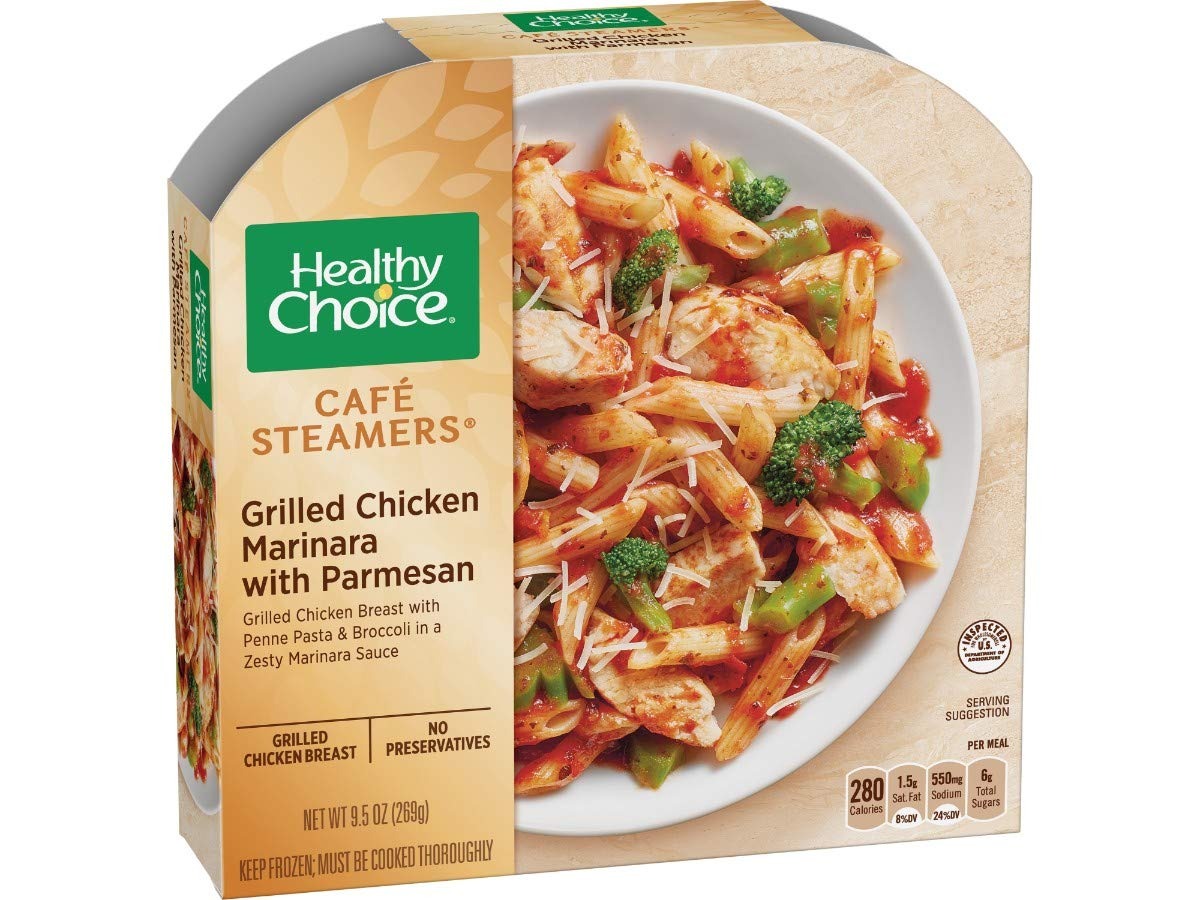
Item Name: Healthy Choice Cafe Steamers Grilled Chicken Marinara with Parmesan, 9.5 Ounce -- 8 per case.
Bullet Point: Ships frozen, CANNOT be cancelled after being processed.
Product Description: Healthy Choice Cafe Steamers Grilled Chicken Marinara with Parmesan, 9.5 Ounce -- 8 per case. Enjoy a taste of Italy with this deliciously inspired dish, featuring juicy grilled white meat chicken, al dente whole-grain pasta and crisp broccoli in a zesty marinara sauce. It comes topped with freshly grated Parmesan and has no preservatives.
Value: 76.0
Unit: ounce

Price: 2.99